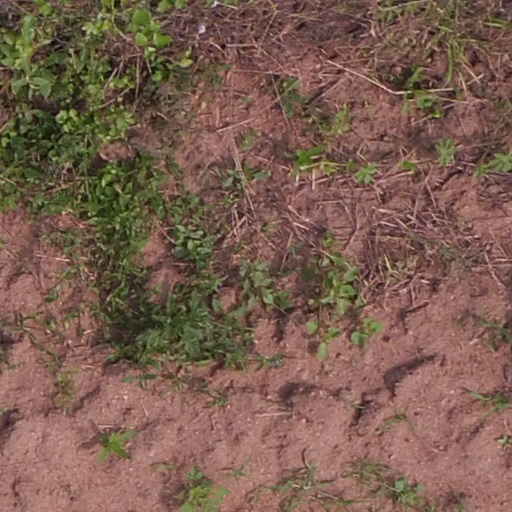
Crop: maize; corn